Relocation of Wimbledon F.C. to Milton Keynes

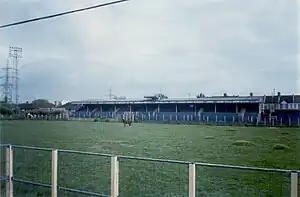
Plough Lane in 2000, standing derelict

Hammam later claimed to have looked at every possible stadium site in Merton. He initially sought to relocate within south London, examining "seven boroughs" including Tolworth and Brixton. He also began to consider selling the club. In 1994, Wimbledon's Irish manager Joe Kinnear contacted the football pundit and former player Eamon Dunphy to inform him of this and to put to him the idea of moving the club to Dublin. Dunphy was enthusiastic about the idea and became its main proponent in Ireland over the next three years. It was suggested that Wimbledon fans from London could be given free flights to Dublin for home matches, and that British Sky Broadcasting might pay to fly the opposing teams there during the first season.